Robert E. Lee: Civil War General

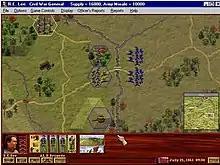
A battle takes place near a creek. The player has selected the leader Barnard Elliott Bee Jr.

"Robert E. Lee: Civil War General" is a computer wargame with turn-based gameplay, which unfolds on a hex map playing field. Set during the American Civil War, the game casts players in the role of General Robert E. Lee, and tasks them with leading the Confederate Army of Northern Virginia to victory over the Union Army of the Potomac. It portrays eight Civil War conflicts, including the Battle of Gettysburg, the Battle of the Wilderness and a speculative scenario in which Lee lays siege to Washington, D.C.